Philip Joseph, Prince of Salm-Kyrburg

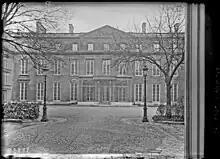
Hôtel de Broglie - Rue de Varennes 73 Paris VII.

Philip Joseph, Prince of Salm-Kyrburg (1709–1779) was the first prince of Salm-Kyrburg, from 1743 to 1779.